Lady Meng Jiang

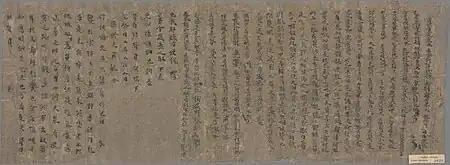
Lady Meng Bianwen Dunhuang Manuscript

Although the later, fully developed forms of the legend take place in the Qin dynasty, the seeds of the tale lie in a simple anecdote in the "Zuozhuan", a chronicle of the far earlier Spring and Autumn period. The anecdote says that after a warrior of the state of Qi, Qi Liang (杞梁), was killed in battle, his Lord, Duke Zhuang, met Qi Liang's wife on the road and asked his servant to convey his condolences to her. Qi Liang's wife replied that she could not receive condolences on the road, and Duke Zhuang visited her at home and left only when the proper ceremonies had been completed.